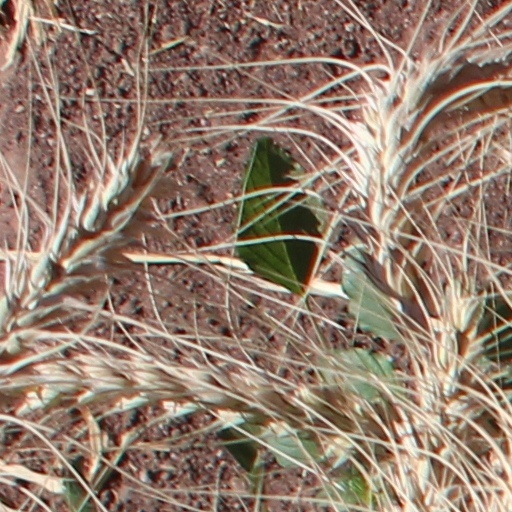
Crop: wheat